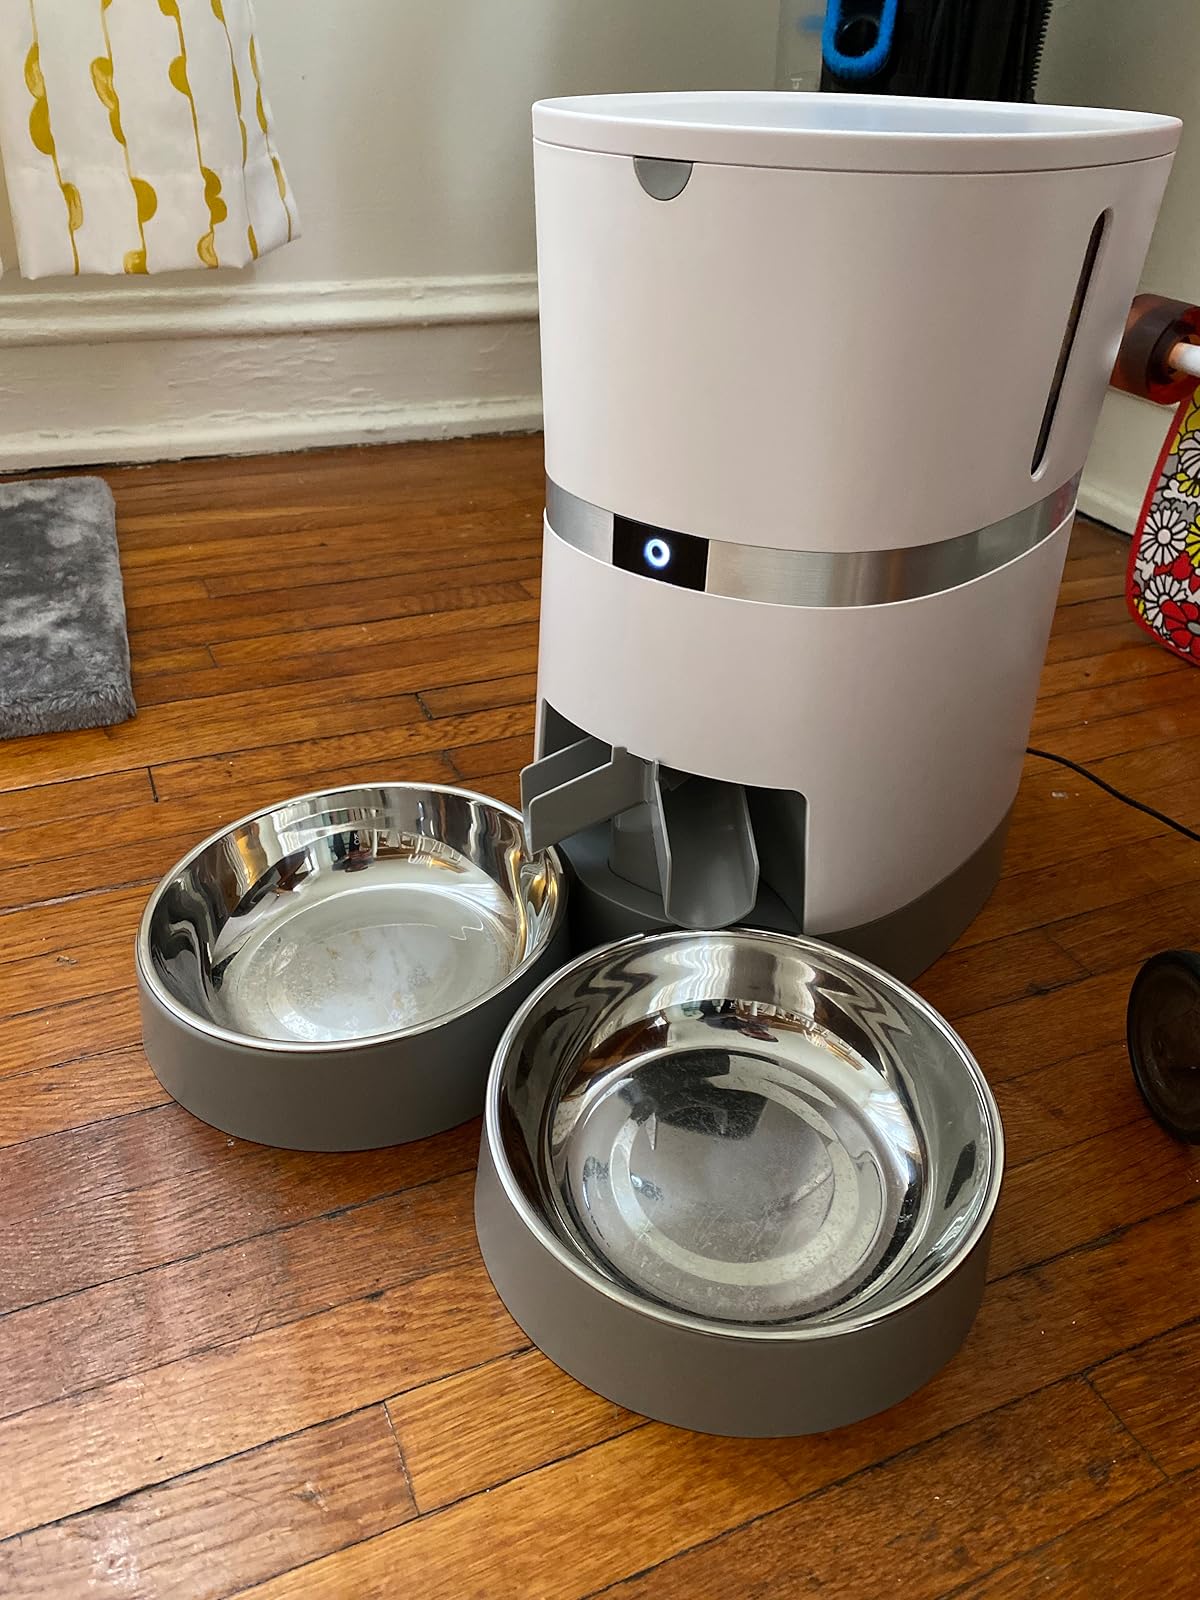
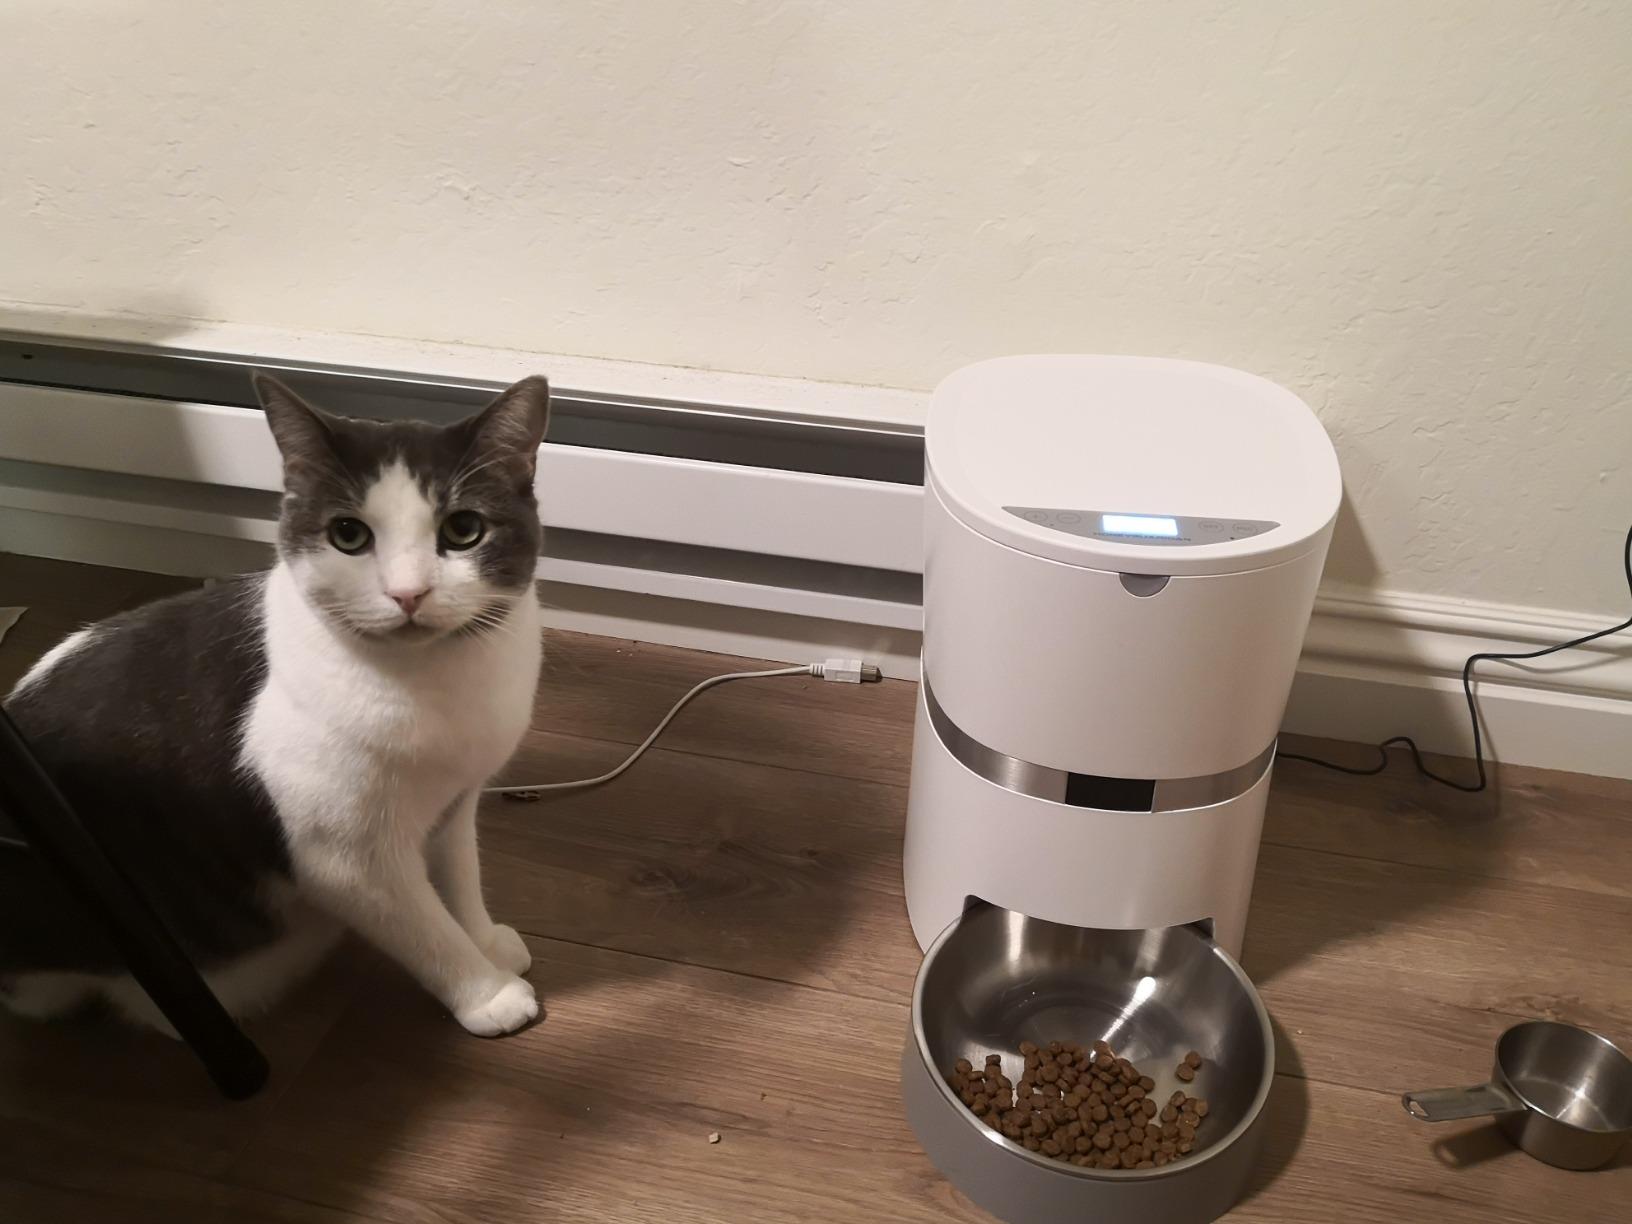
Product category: items_feeder
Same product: no